Kemak people

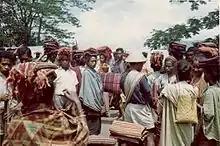
A typical traditional clothing called "tais" as seen in a market in Atsabe, circa 1968–1970.

Before the colonial period, Atsabe was one of the centers of Timor under the "koronel bote" (meaning "Kings") of Atsabe Kemak, which dominated the entire Kemak inhabited areas in East Timor until the colonial period. The Kemak areas includes the north of present-day Bobonaro, in the northern Ainaro, and in the area of Suai that were tributary to Atsabe. The small Kemak empire of Marobo had a peripheral location, which is why the Kemak people there were mixed with the neighboring Bunak people for generations. Atsabe was part of a complex alliance system through rituals, marriage and trade, though which the Tetun Dili people of Wehali with its capital, Laran were established. Laran was at the same time the spiritual center of the entire island. In addition to Tetum Dili and Kemak people, the Bunak people and Mambai people of Aileu were also part of this alliance system. Together with the east of the island, the Portuguese called this area Belu (also Belos or Fialaran).